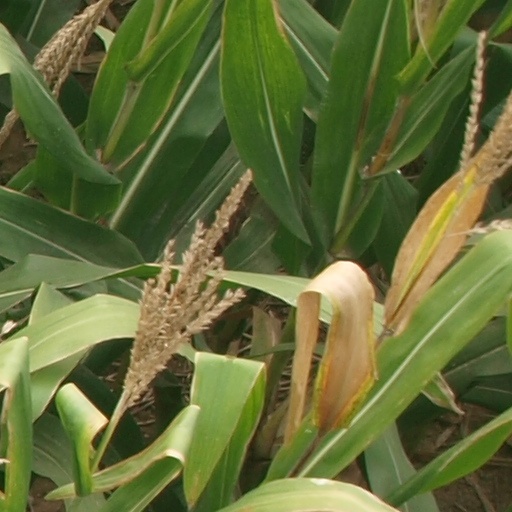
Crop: maize; corn